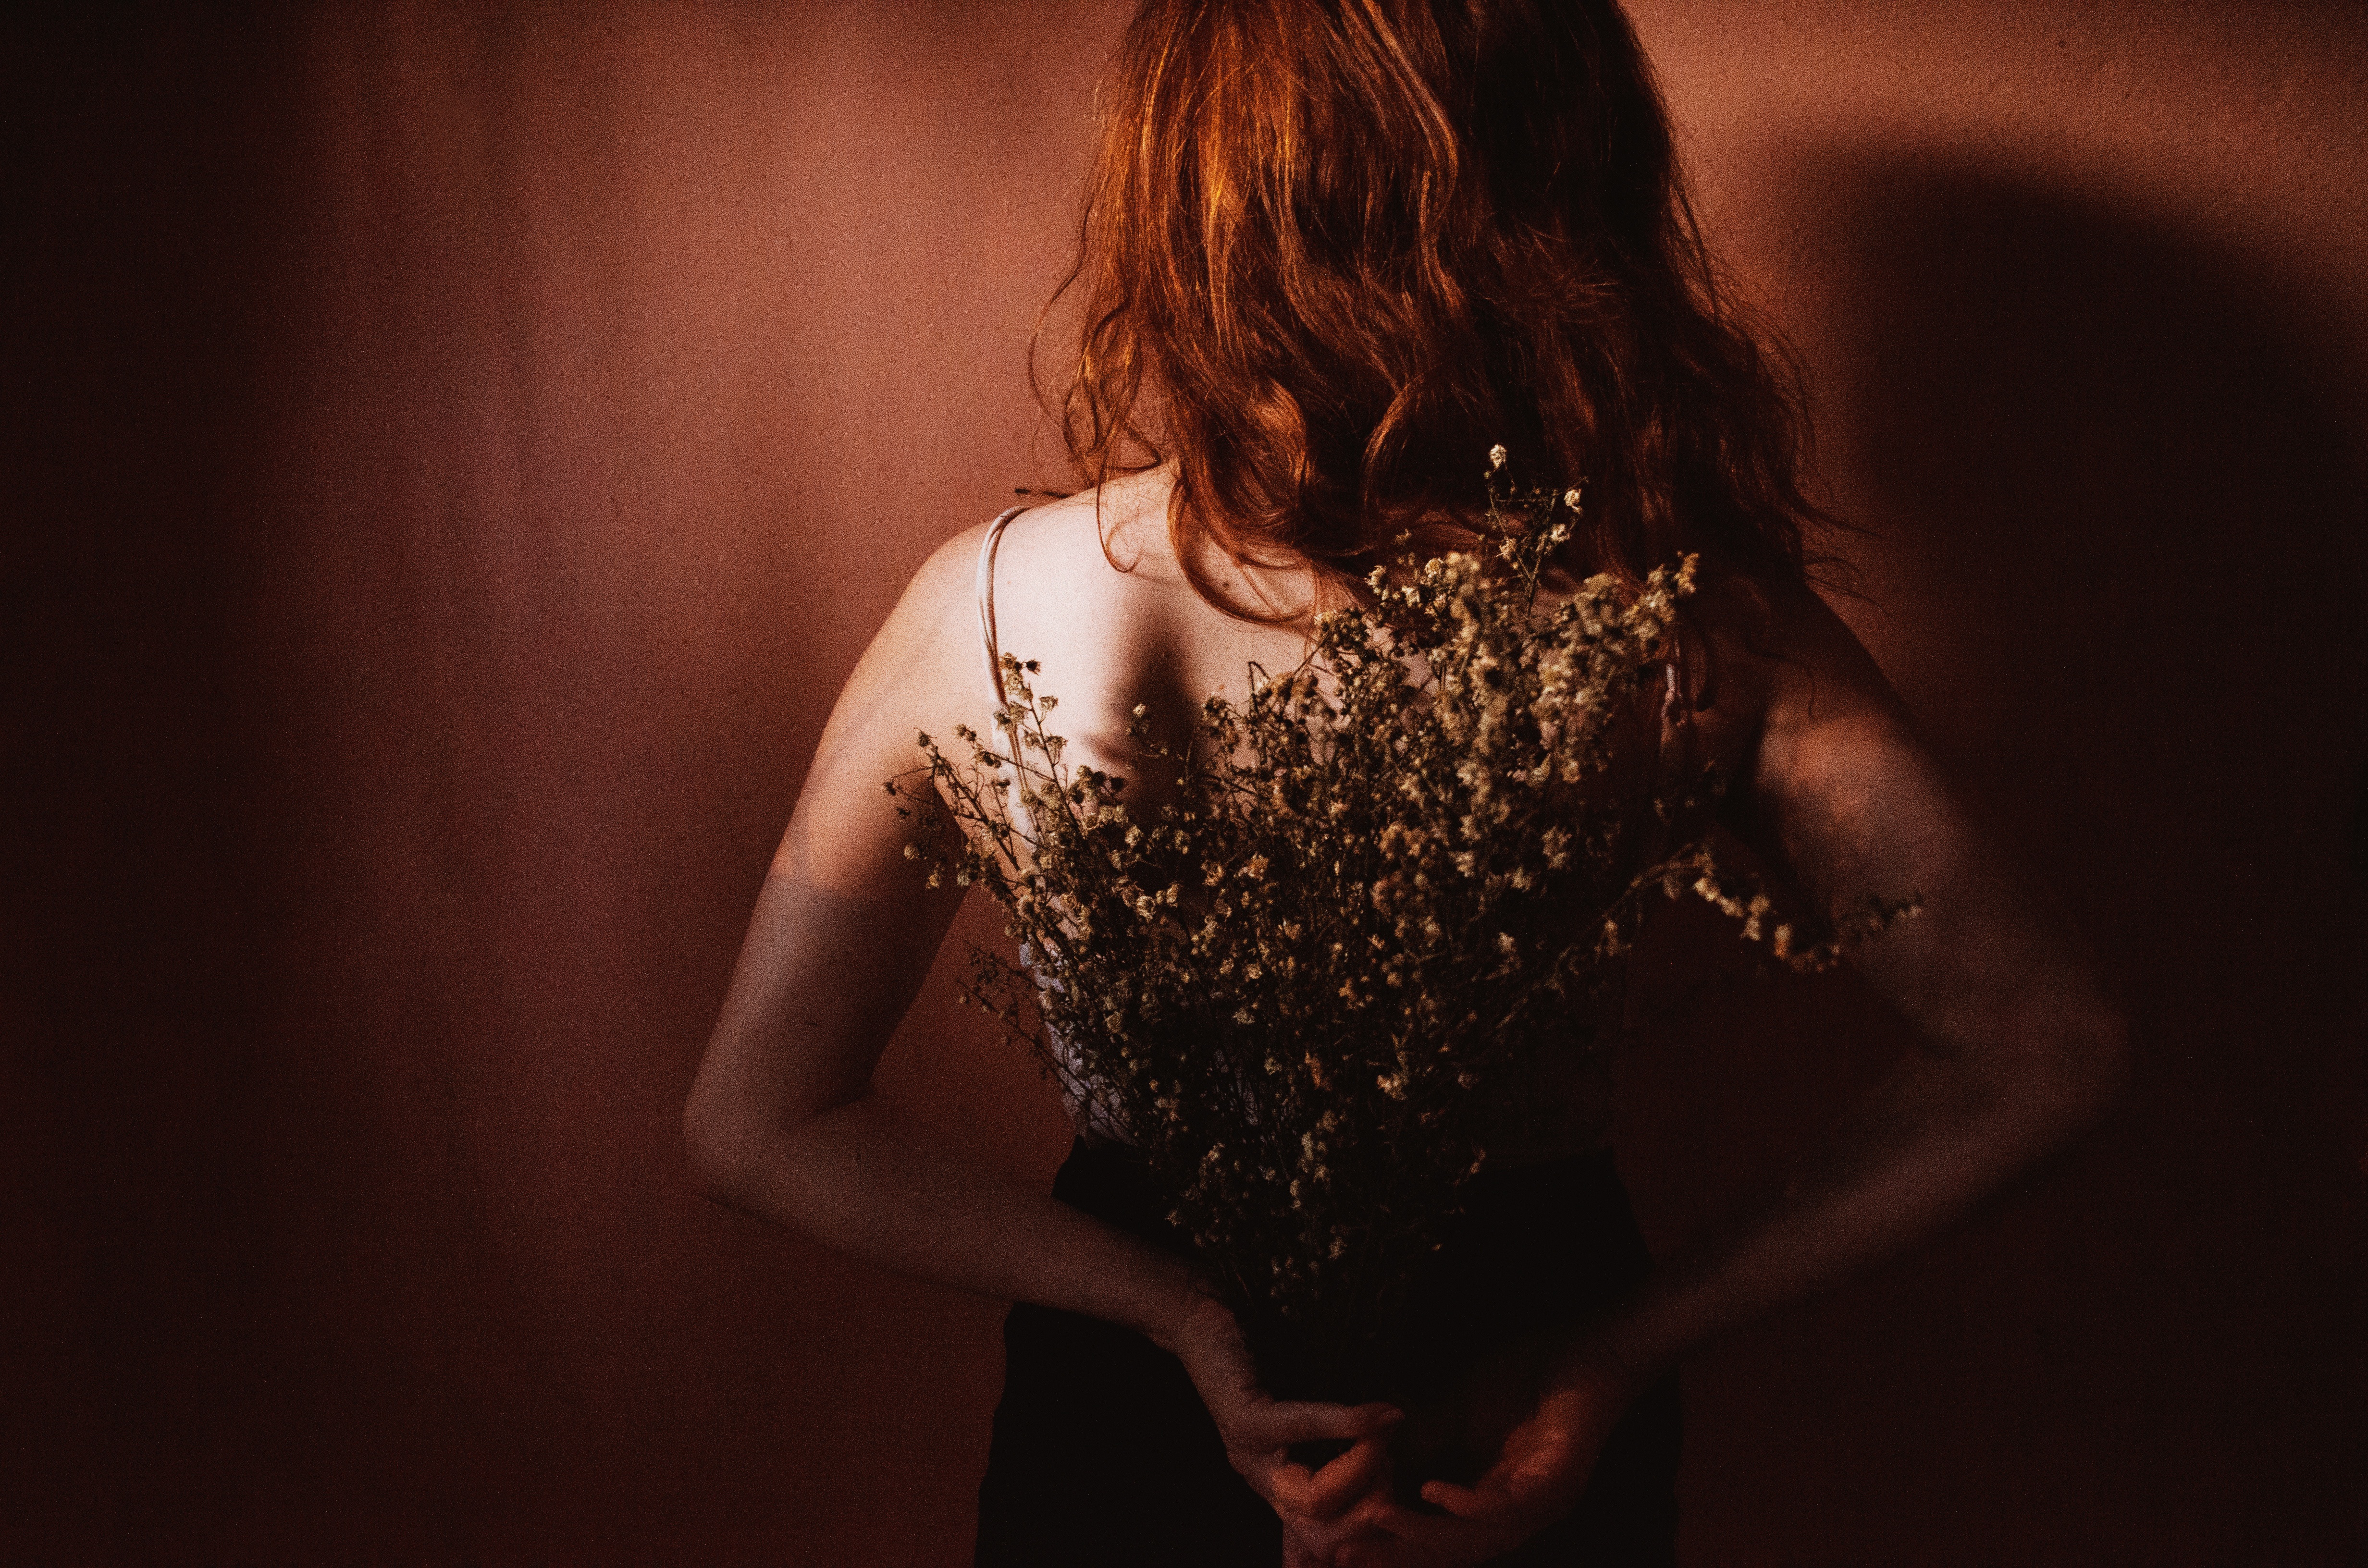
light, girl, woman, hair, photography, flower, model, shadow, darkness, fashion, black, singing, beauty, sense